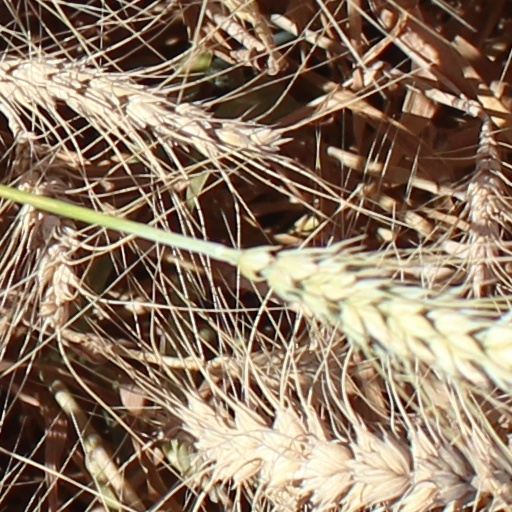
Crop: wheat